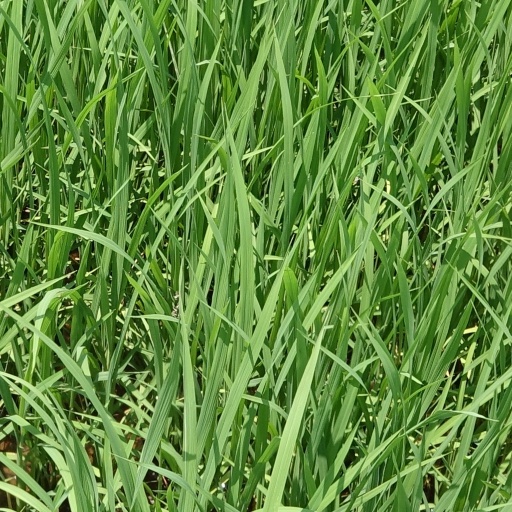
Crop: rice